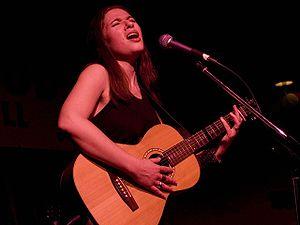
Coco Love Alcorn est une chanteuse canadienne de jazz et pop. Fille du jazzman John Alcorn, elle sortit son premier album en 1995. Par la suite, elle alla en tournée pour Burton Cummings, Chantal Kreviazuk, Jesse Cook et Ani DiFranco, et chanta quelques fois au festival Lilith Fair.